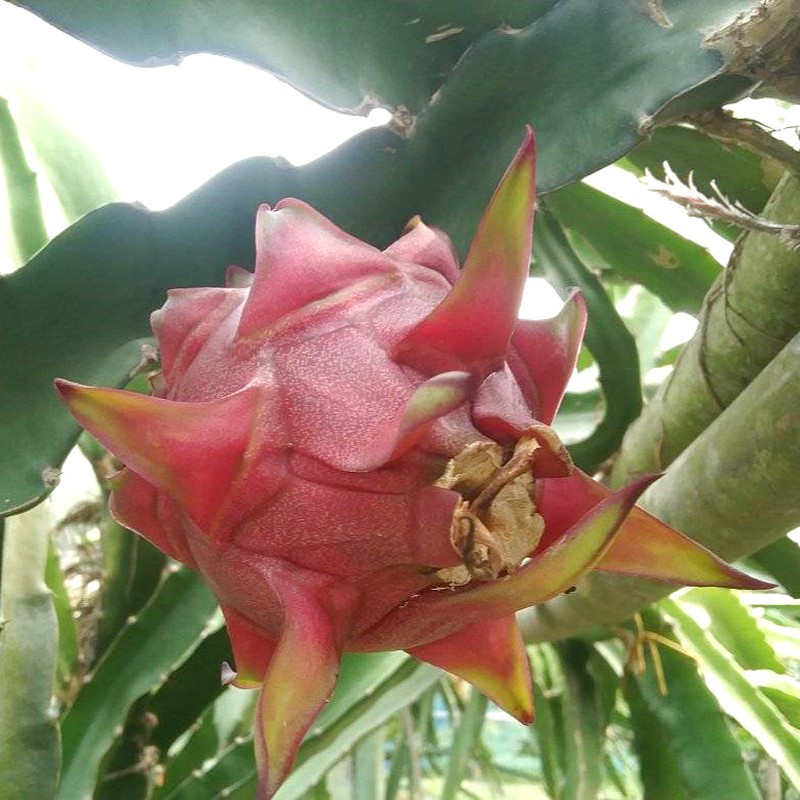
Label: Mature Dragon Fruit